Flirtation Walk

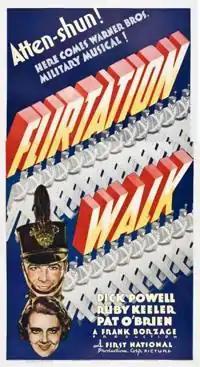
Theatrical release poster

Flirtation Walk is a 1934 American romantic musical film written by Delmer Daves and Lou Edelman and directed by Frank Borzage. The film's title refers to a path near the Trophy Point scenic overlook in West Point, New York named Flirtation Walk, where cadets often take dance dates for some time alone.